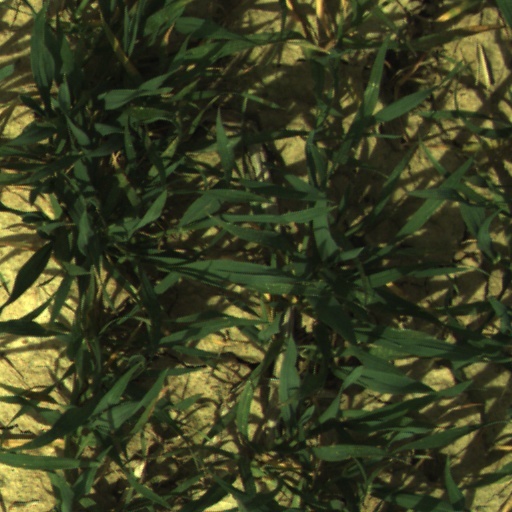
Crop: wheat